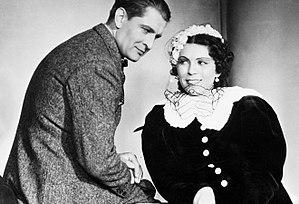
Le fille du général Pancratov est un film polonais réalisé par Józef Lejtes et Mieczysław Znamierowski, sorti en 1934.